Alpine Freefalls

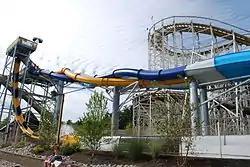
Alpine freefalls contains two different types of waterslides

"Cliffhanger" is the park's first free-fall speed slide with Skybox technology. The ride is on the tallest part of the structure at six stories tall. Once you entered the skybox, the floor will drop below you and you will free fall down the slide on an 80 degree drop into six inches of water. Riders must be 48" tall.